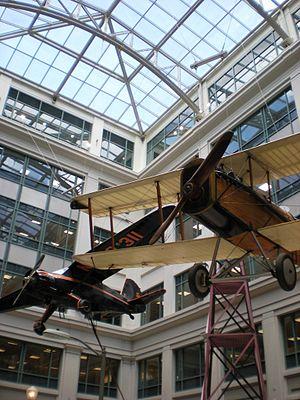
Le National Postal Museum est un musée consacré à l'histoire postale des États-Unis. Ouvert en 1993 dans la capitale fédérale Washington, il est le fruit d'un accord entre l'United States Postal Service, opérateur postal historique du pays, et la Smithsonian Institution.